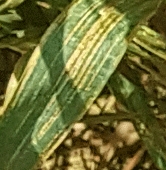
Label: Wheat___Yellow_Rust